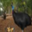
Label: bird